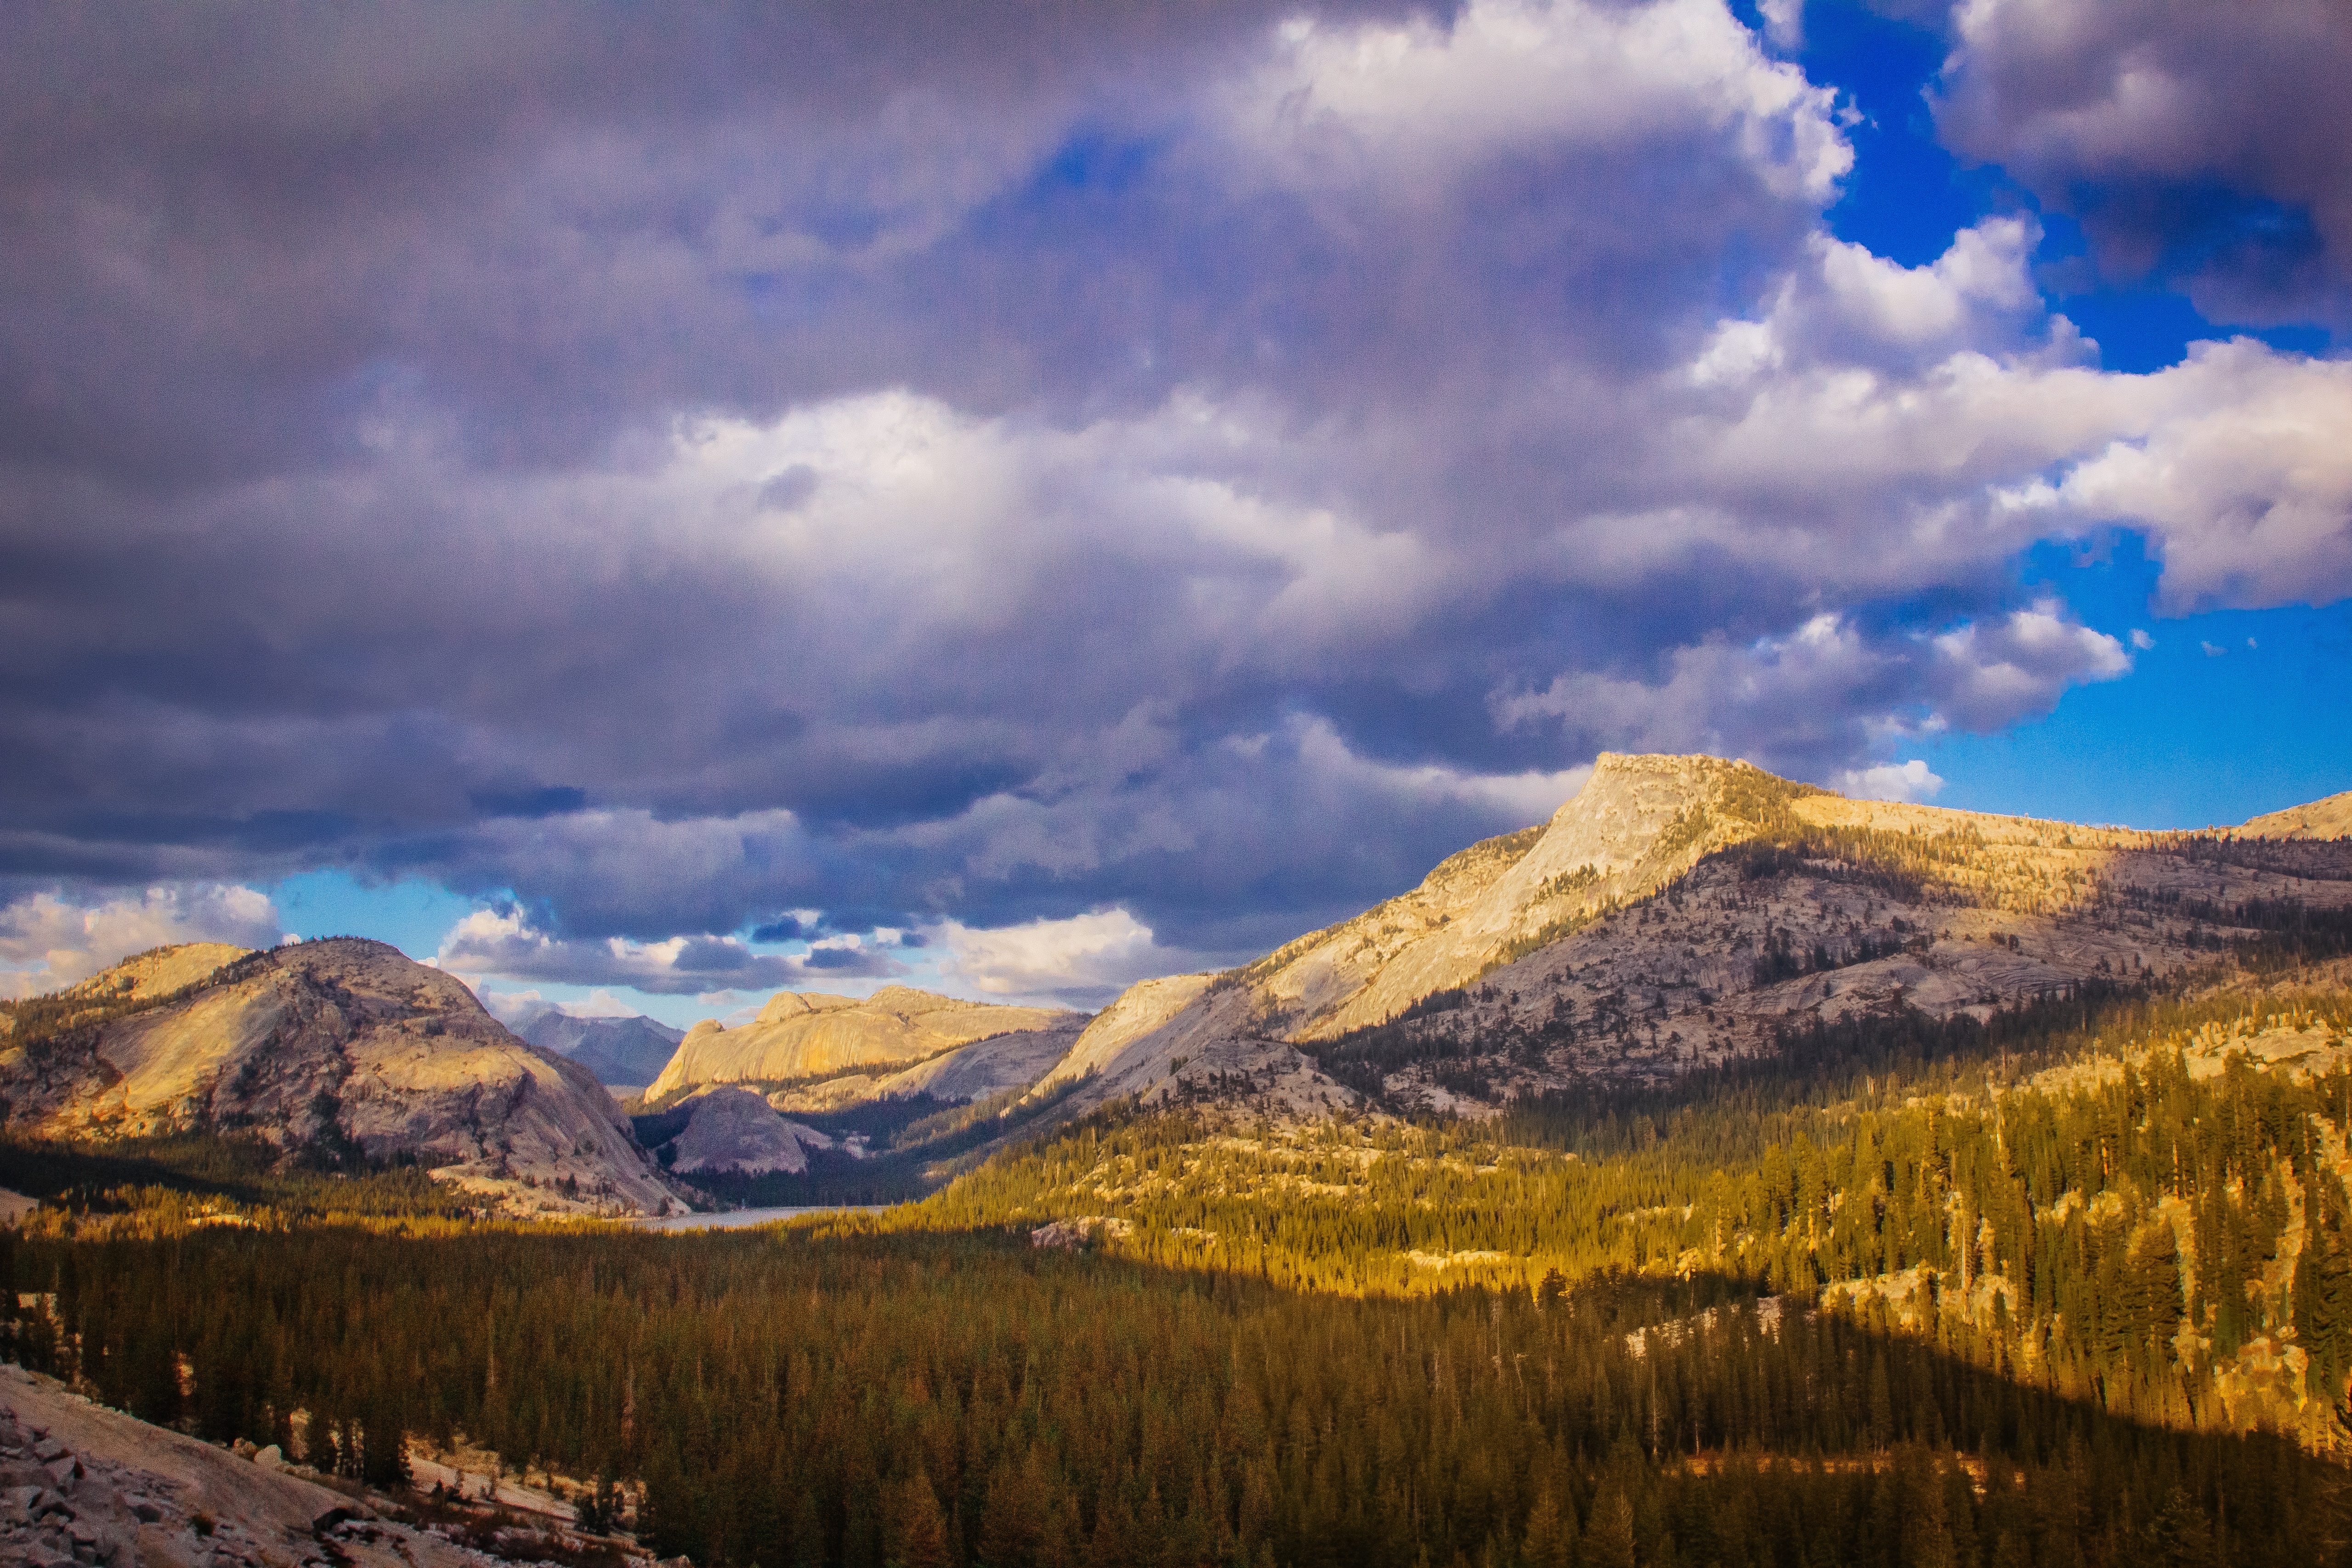
landscape, tree, nature, forest, outdoor, wilderness, mountain, cloud, sky, sun, sunrise, sunset, meadow, sunlight, morning, hill, lake, dawn, valley, land, mountain range, dusk, evening, reflection, scenic, autumn, scenery, weather, highland, sunny, alps, landscapes, plateau, beautiful, fell, loch, autumn landscape, rural area, landform, nature landscape, beautiful landscape, mountains landscape, meteorological phenomenon, geographical feature, atmospheric phenomenon, mountainous landforms